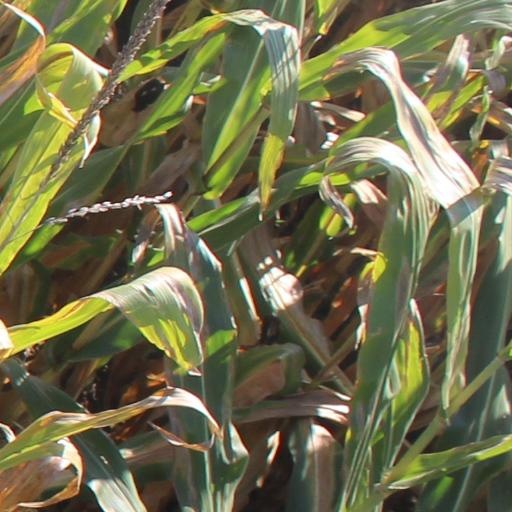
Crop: maize; corn